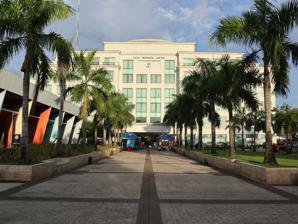
Building: Iloilo Provincial Capitol
Country: Unknown
Year built: 2006
Building in Iloilo City, Philippines Iloilo Provincial Capitol General information Location Iloilo City , Philippines Coordinates 10°42′9.4″N 122°34′8.5″E / 10.702611°N 122.569028°E / 10.702611; 122.569028 Current tenants Office of the Governor Provincial Government of Iloilo Completed 2006 Technical details Floor count 6 floors Design and construction Architect(s) Guillermo Hisancha The Iloilo Provincial Capitol is the seat of the provincial government of Iloilo in the Philippines . It is located on Bonifacio Drive in Iloilo City Proper , adjacent to the Casa Real de Iloilo , the former seat of the provincial government since the Spanish colonial period . History The new Iloilo Provincial Capitol was built in 2006 after a 1998 fire of unknown origin severely damaged the Casa Real de Iloilo , the old capitol, destroying nearly half of the structure and leaving only the main building intact. The old capitol building has since been renovated and restored to its original design and now serves as a lobby and reception area for visiting guests and government dignitaries. The new capitol building, upon its completion, is considered one of the most modern and largest capitol buildings in the Philippines. Architecture Iloilo Provincial Capitol complex at night The Iloilo Provincial Capitol was designed by Filipino architect Guillermo Hisancha. The capitol complex underwent redevelopment in 2019, including the building of a 6-storey with roof deck multilevel parking building; landscaping of the front of the Capitol building up to the Casa Real , or the Old Provincial Capitol; improvement of the grounds adjacent to the Western Visayas Regional Museum ; and the improvement of the power station. The centerpiece of the redevelopment project is the mural titled "Panaysayun sang Paranublion." The two-meter by 15-meter mural, which depicts the rich culture and heritage of the province, was designed by architects Victor Jacinto, Ryan Angelo Braga, Kenneth Torre, and Jorge Cadiao Jr. It was sculpted by architects Margarette and Albert Pampliega. See also Casa Real de Iloilo References